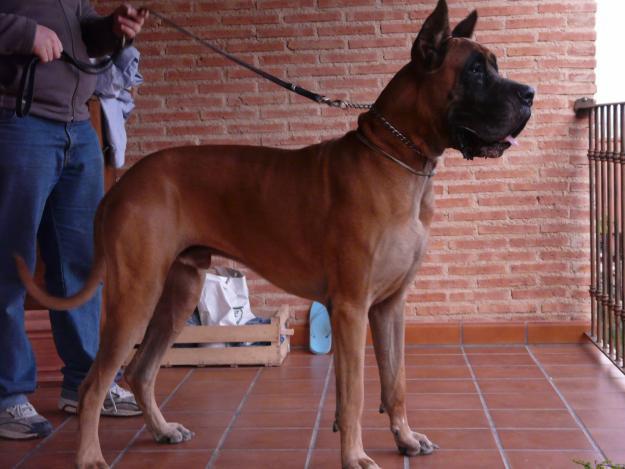
Great_Dane